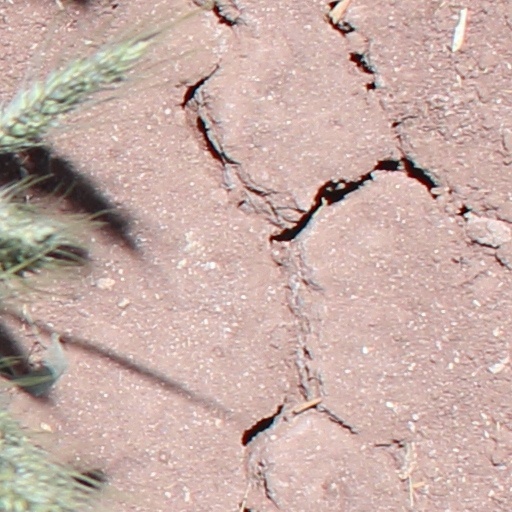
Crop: wheat